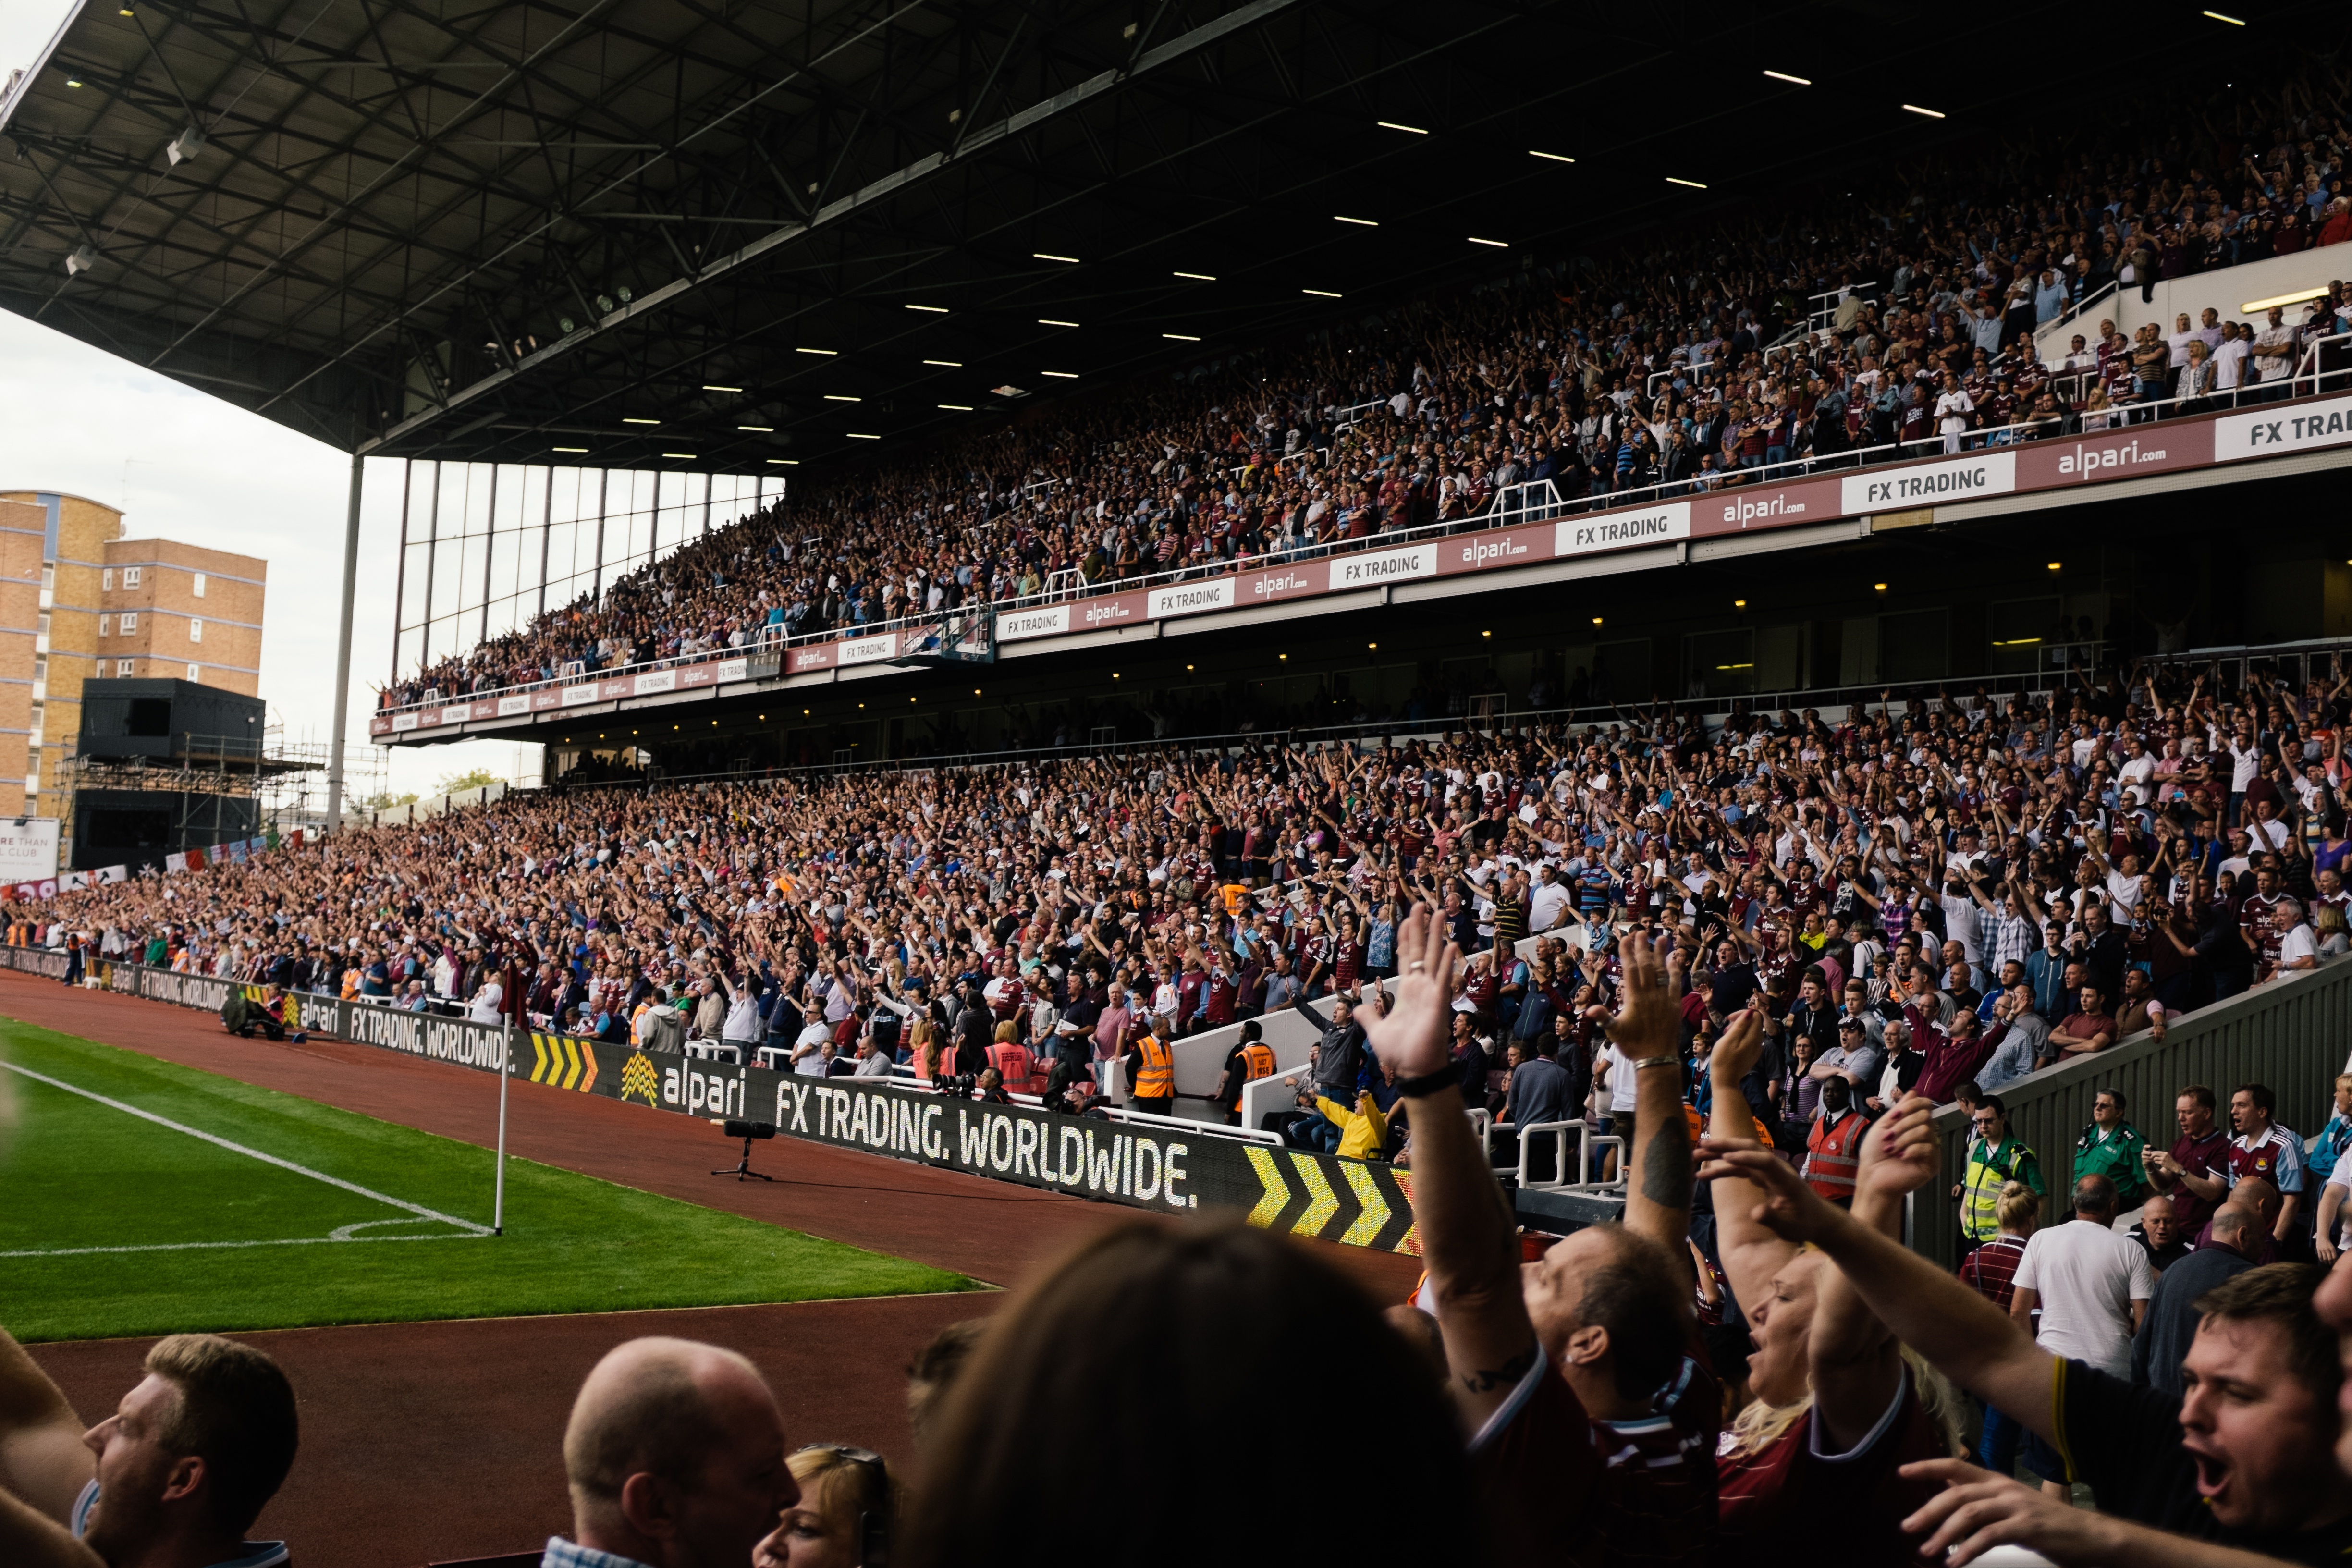
structure, people, crowd, audience, cheering, stadium, arena, sports, sport venue, soccer specific stadium, basketball moves